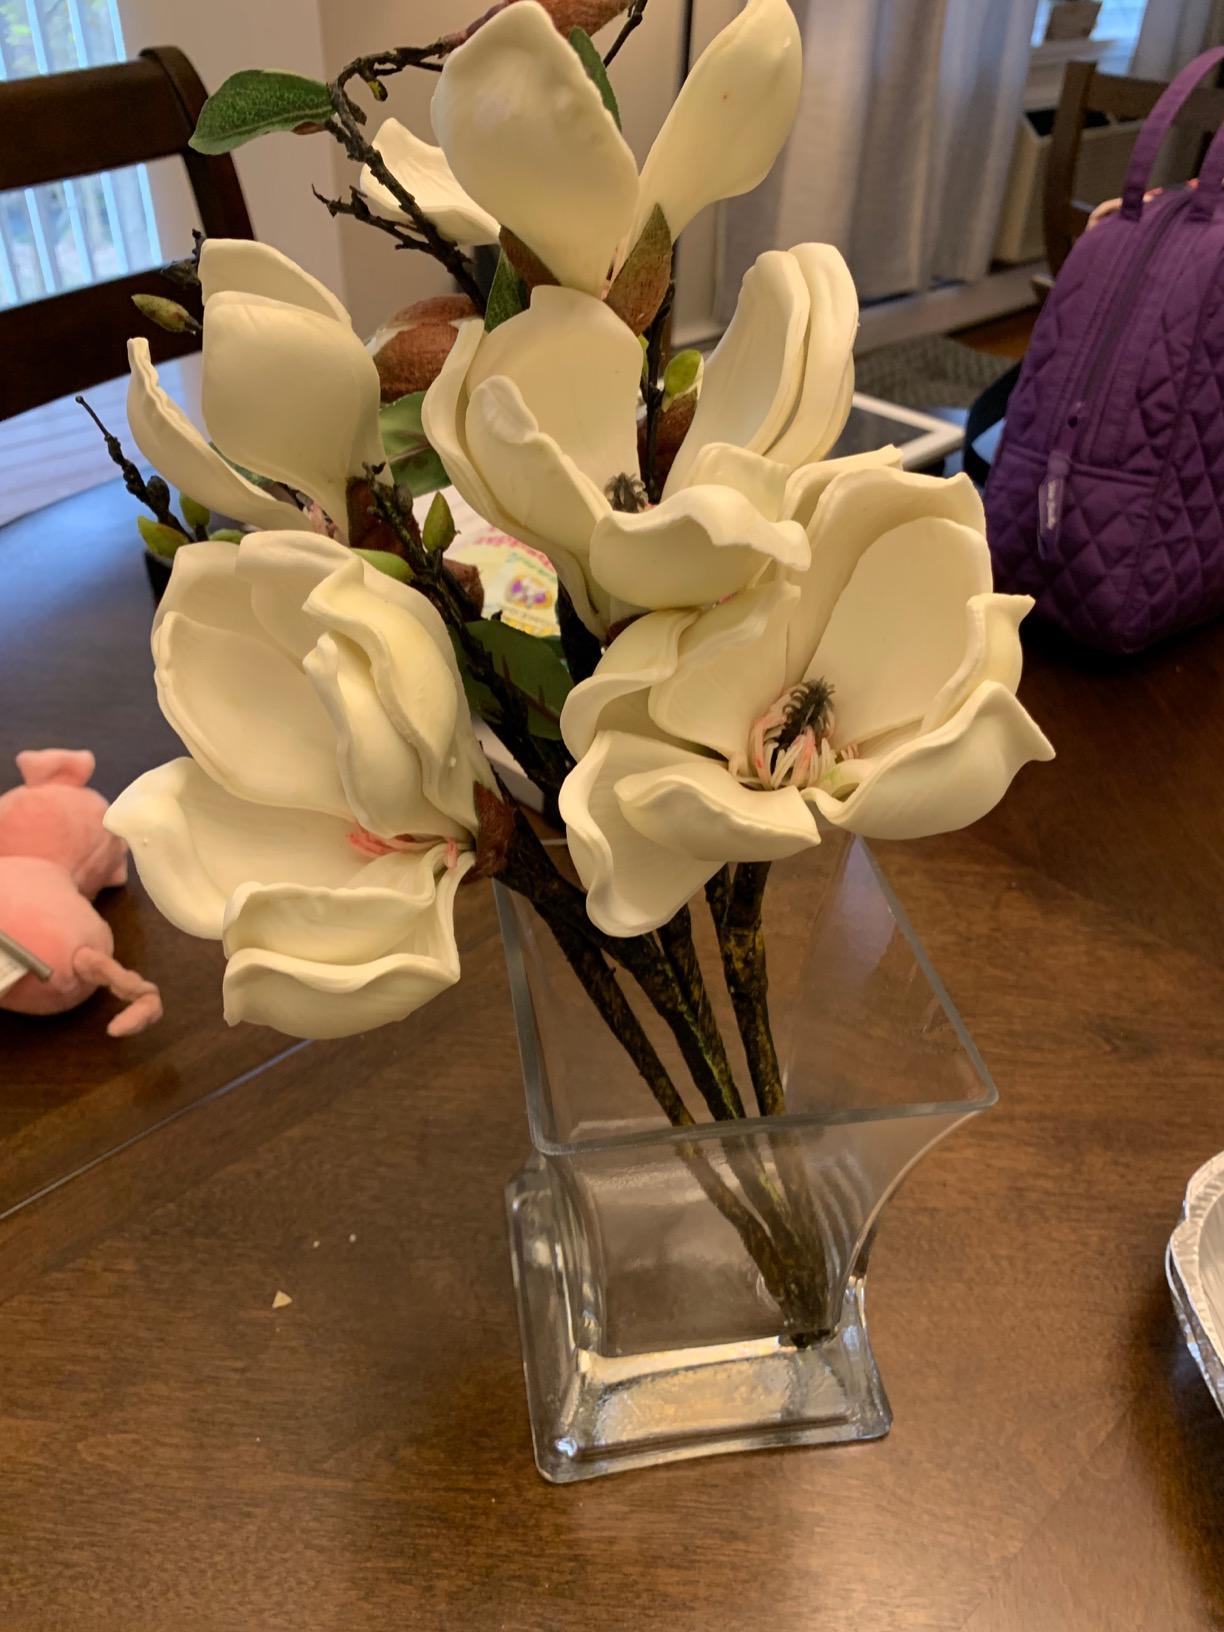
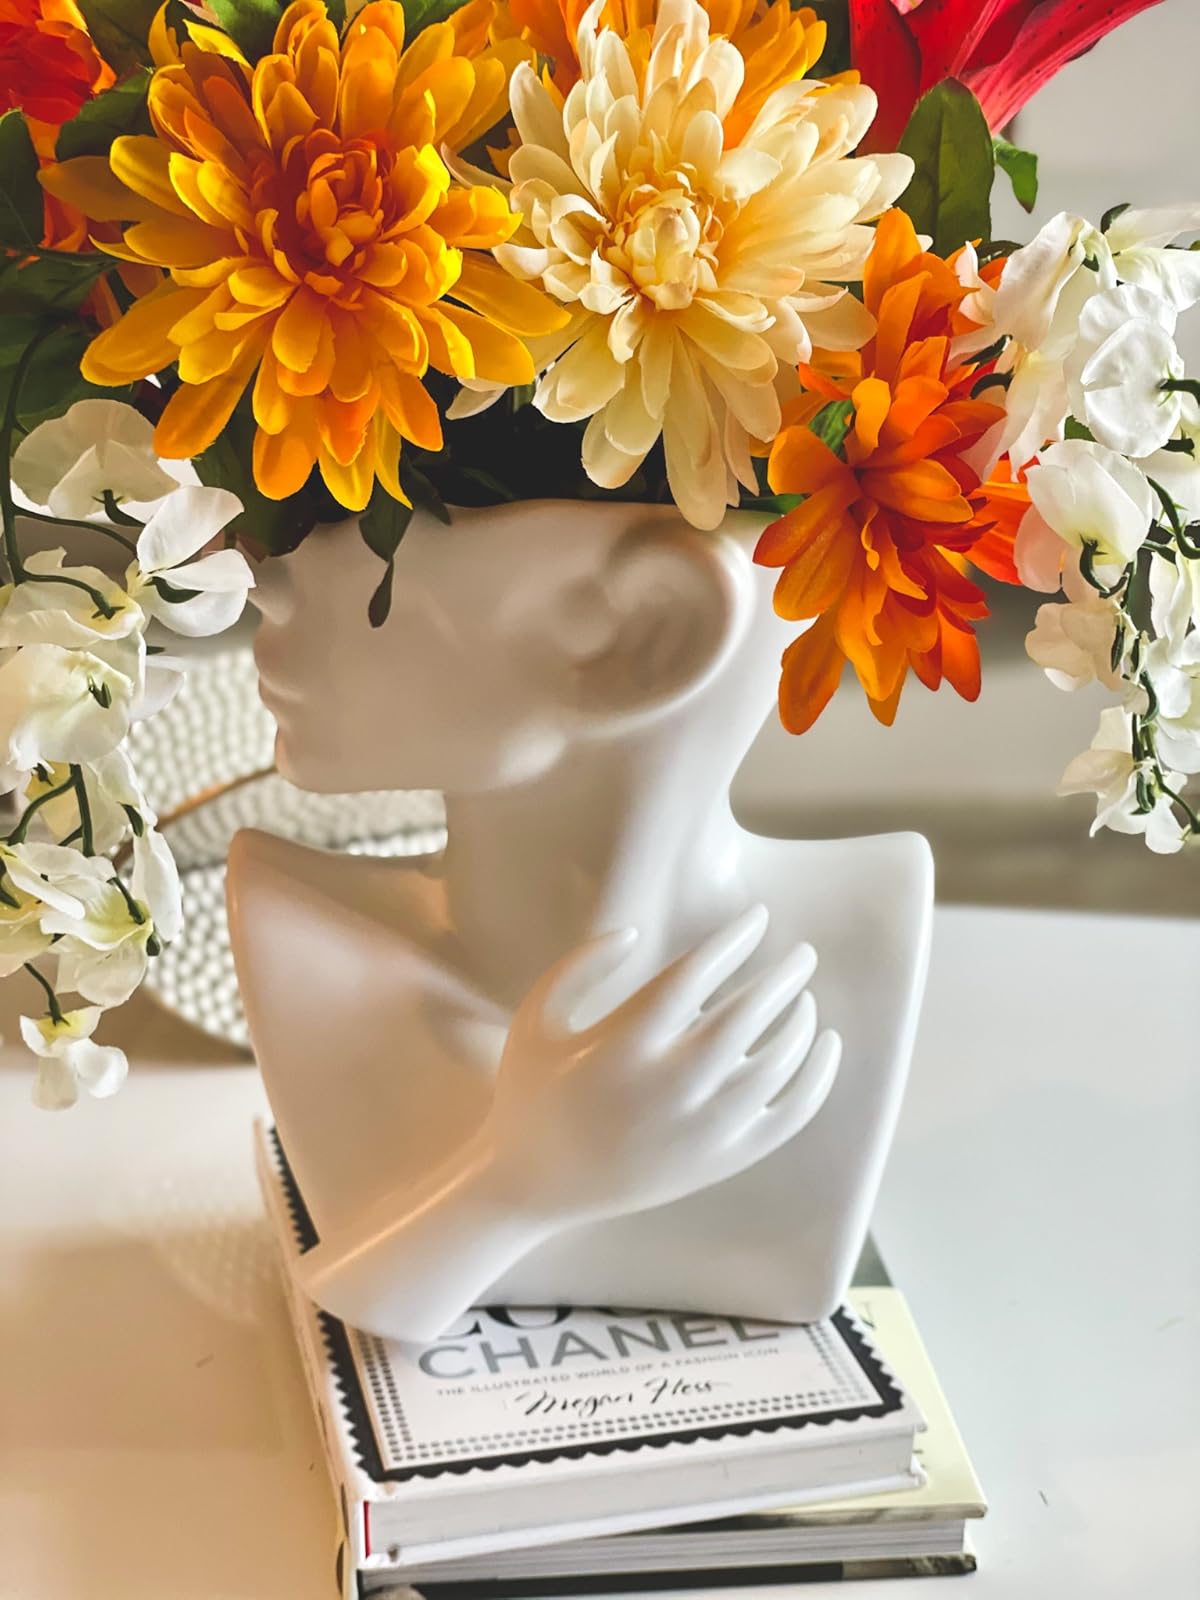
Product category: vase
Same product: no